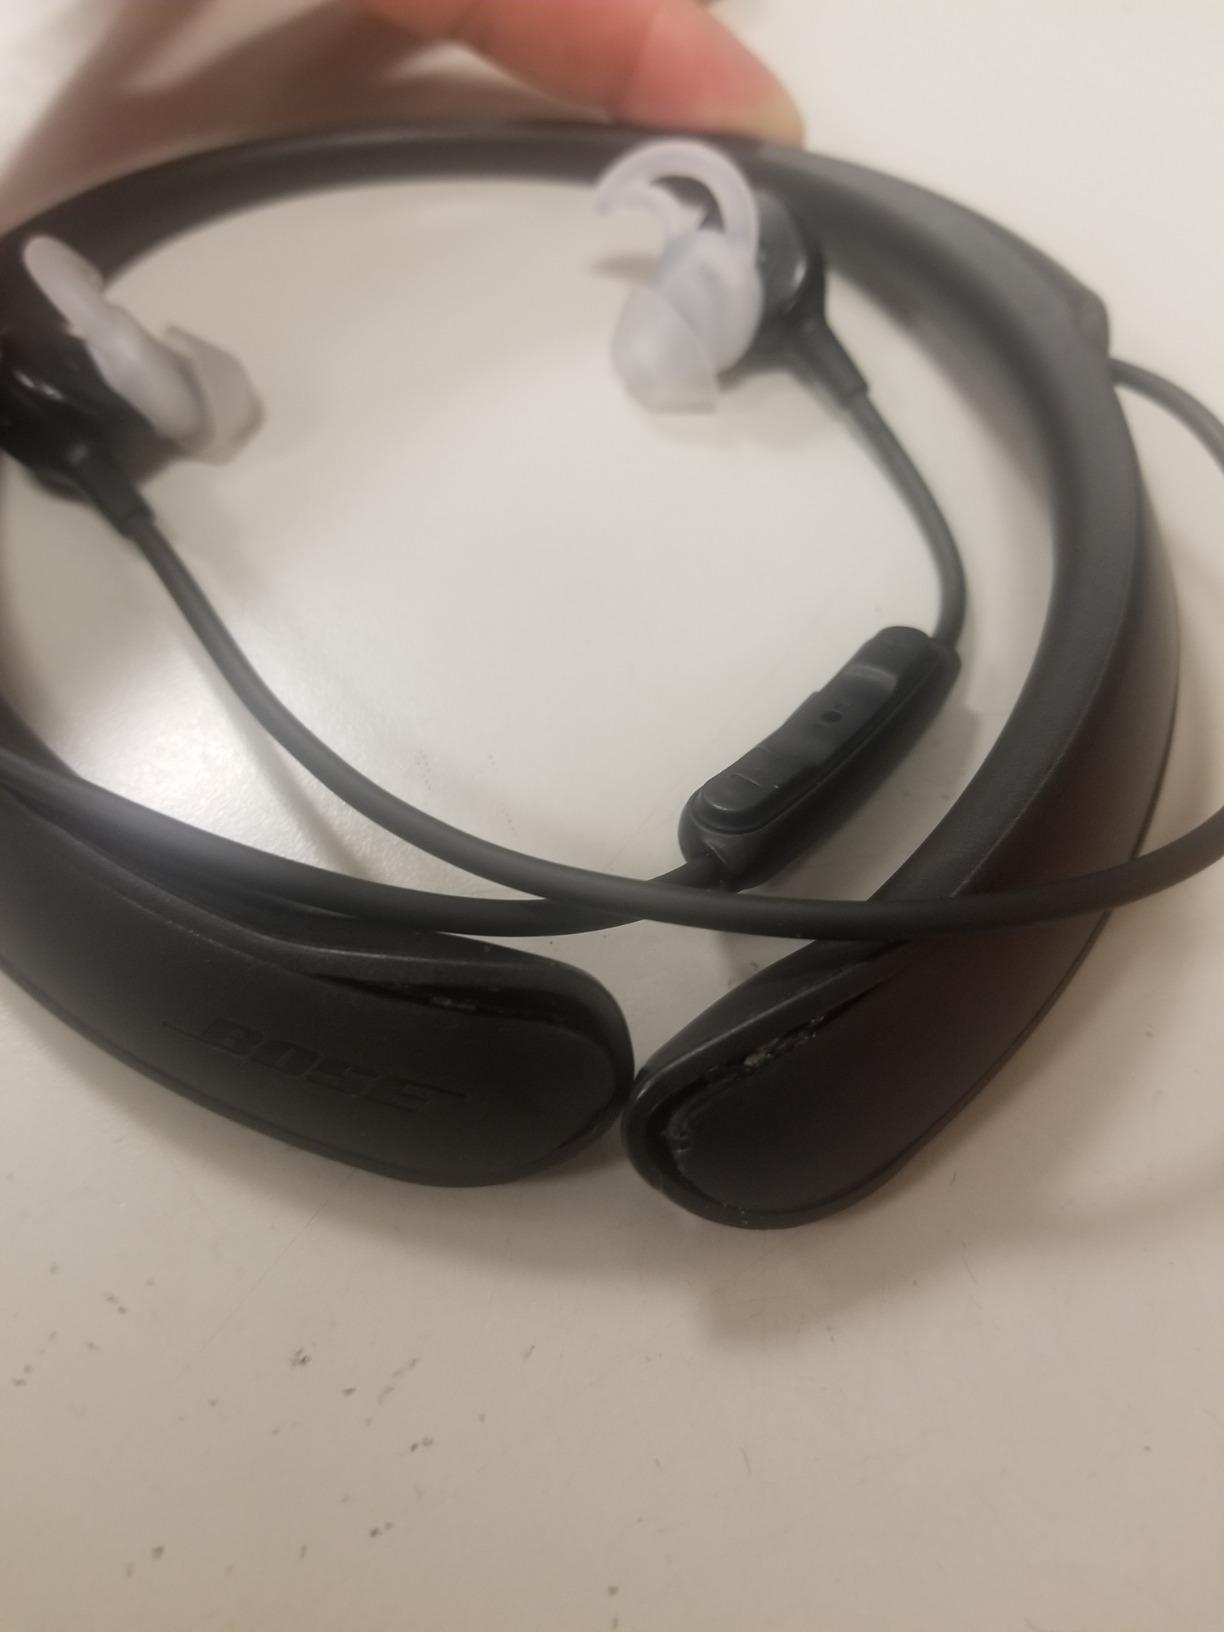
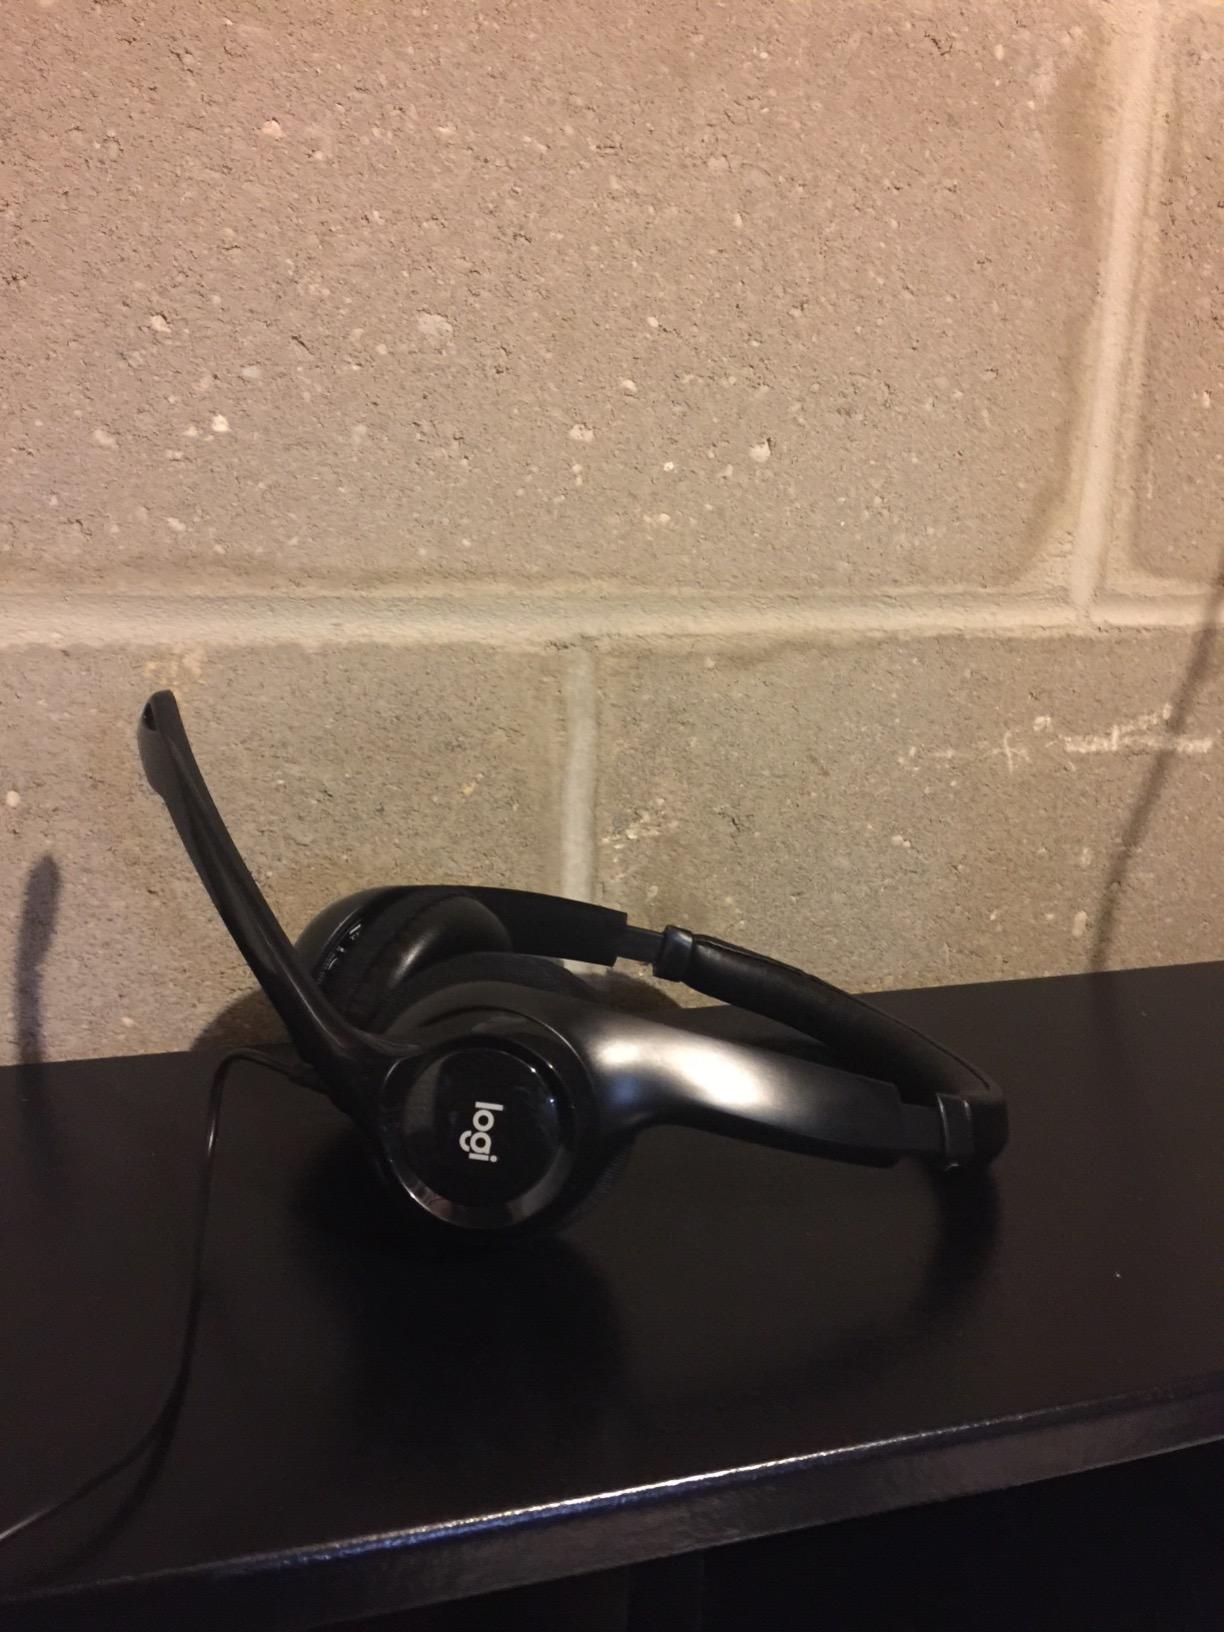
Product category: headphones
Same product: no